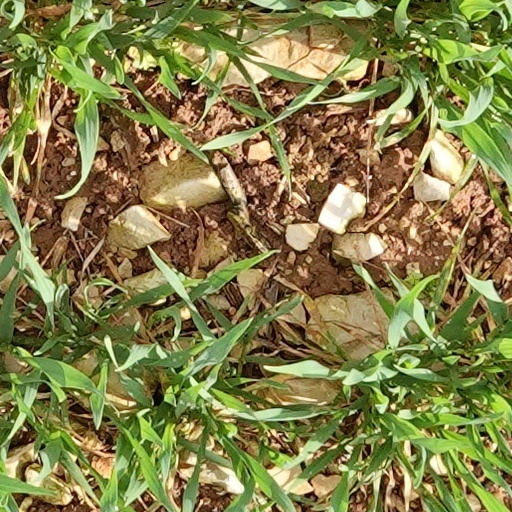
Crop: wheat